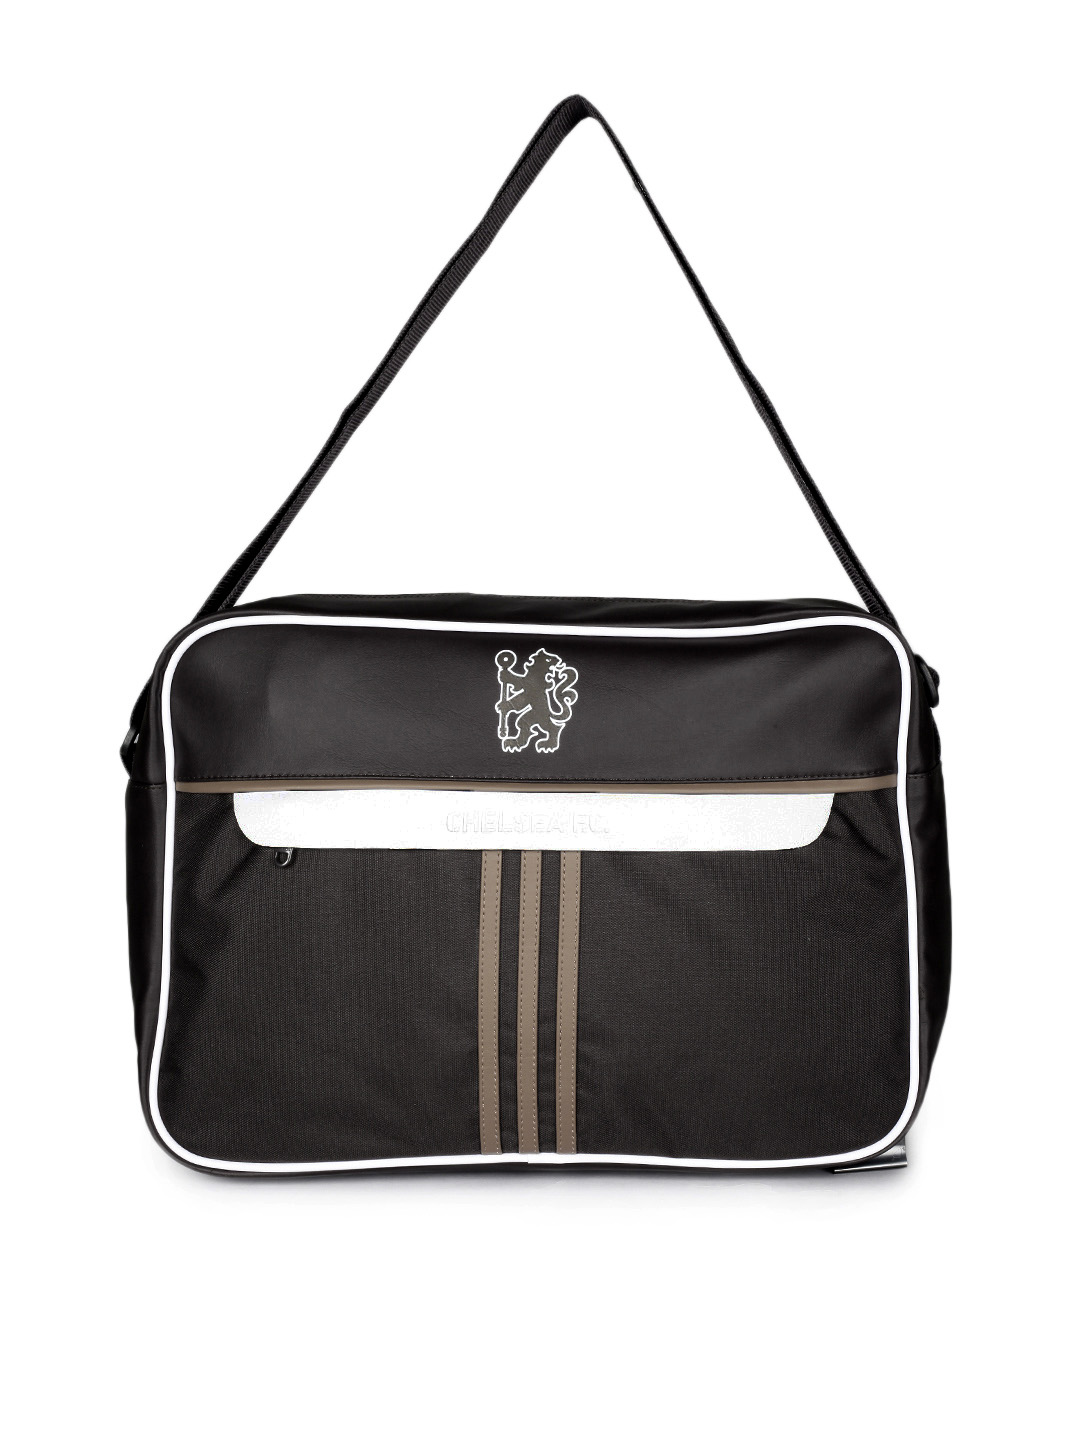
ADIDAS Unisex Brown Chelsea F.C Bag
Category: Accessories / Bags / Messenger Bag
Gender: Unisex
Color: Brown
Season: Summer 2012
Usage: Casual